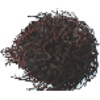
Label: rambutan